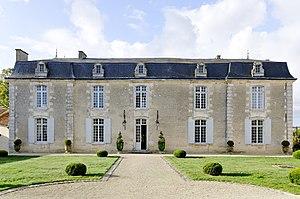
Château d'Yversay dans la Vienne (86) This building is inscrit au titre des Monuments Historiques. It is indexed in the Base Mérimée, a database of architectural heritage maintained by the French Ministry of Culture,
Yversay est une commune du Centre-Ouest de la France, située dans le département de la Vienne.
Cet article recense une partie des monuments historiques de la Vienne, en France.